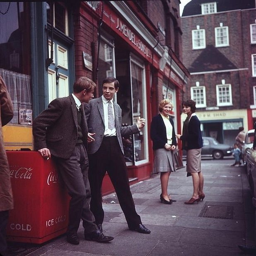
flirting on a street , 1960s